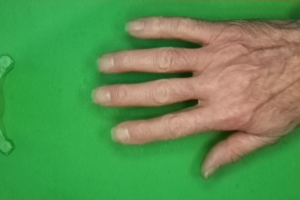
Label: paper